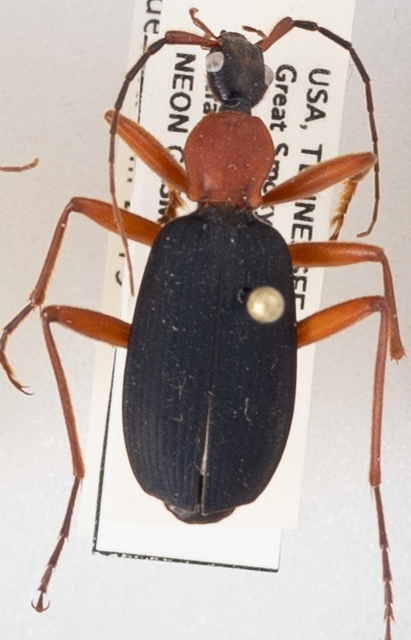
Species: Galerita bicolor
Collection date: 2018-06-26
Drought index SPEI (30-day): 0.396
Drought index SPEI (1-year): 0.23
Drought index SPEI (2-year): -0.274